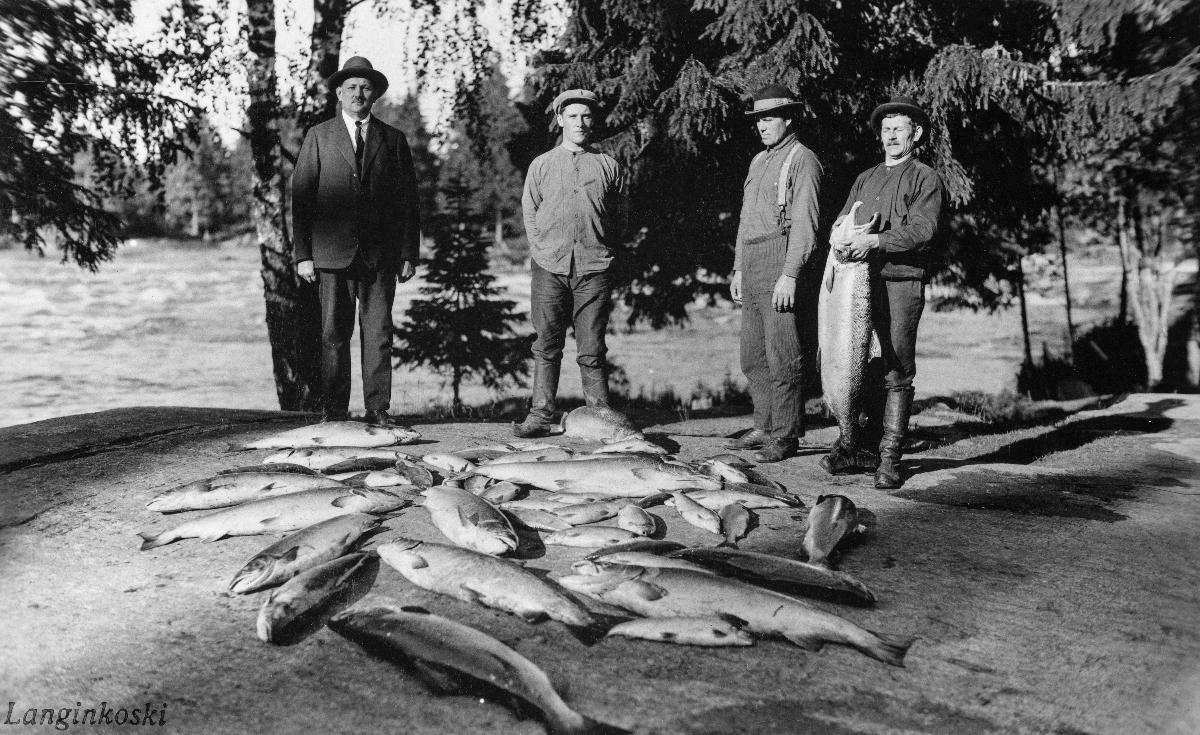
Hyvä Lohensaalis
Good salmon catch
sisällön kuvaus: Hyvä lohensaalis Langinkoskella. 170 kg lohta ja 50 kg siikaa saivat kalastajat Langinkoskella 9 päivänä Heinäkuuta. Kalastamon omistaa Suomen Valtio. Vasemmalta oikealle kalastuksen ylijohtaja Herra Leikas, loput nuottamiehiä. Valokuvannut A. Kotilainen. content description: Good salmon catch from Langinkoski. Fishermen caught 170 kg of salmon and 50 kg of whitefish in Langinkoski 9th of July. Fishing company is owned by Finnish government. From left to right director of fishing Mr Leikas, and rest are seine workers. Photographed by A. Kotilainen.
Vuosi: 1928
Paikka: Suomi, Suomen entinen kunta/pitäjä, Kymi, Langinkoski
Aiheet: kalastus; saaliit; lohikalat; kalastajat; yleiskuva; kokokuva; nuottakalastus; fishing; hunting; catches (hunting and fishing); Salmoniformes; fishermen; fiske; byten (fångst); laxfiskar; fiskare